Batman: Dying Is Easy

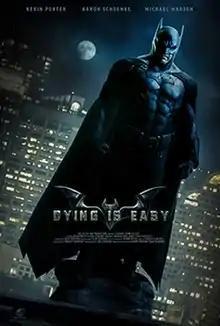
Promotional poster

Batman: Dying Is Easy is a 2021 superhero fan film directed by Aaron and Sean Schoenke, based on the "Batman" franchise. It stars Kevin Porter as Batman and Aaron Schoenke as the Joker. The film is the third Batman fan film by the Schoenke brothers after "City of Scars" (2010) and "Seeds of Arkham" (2011).